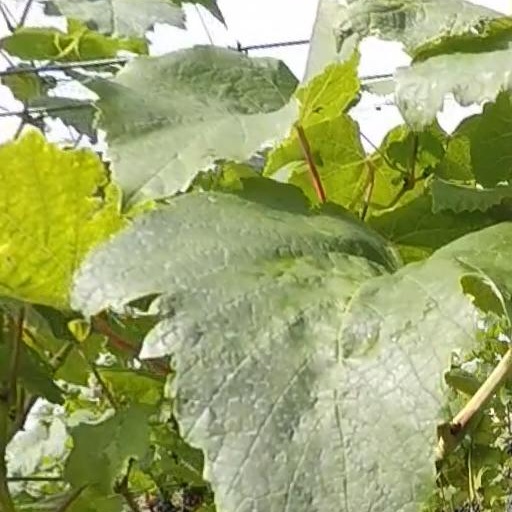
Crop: grape